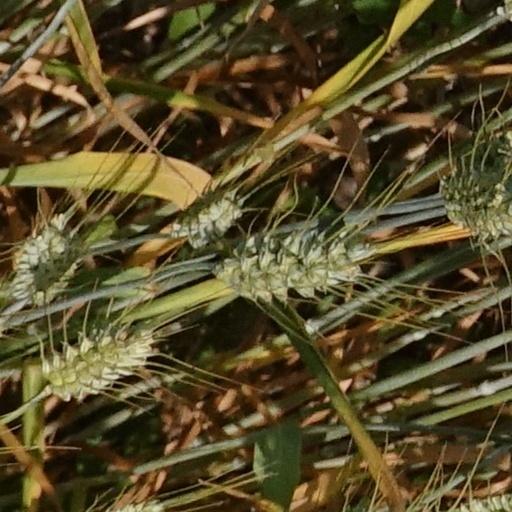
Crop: wheat